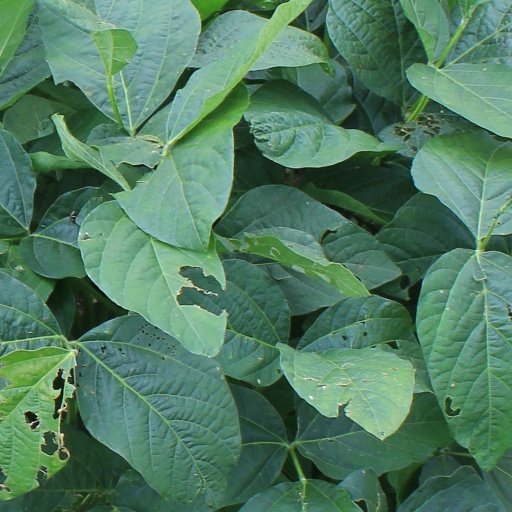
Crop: soybean